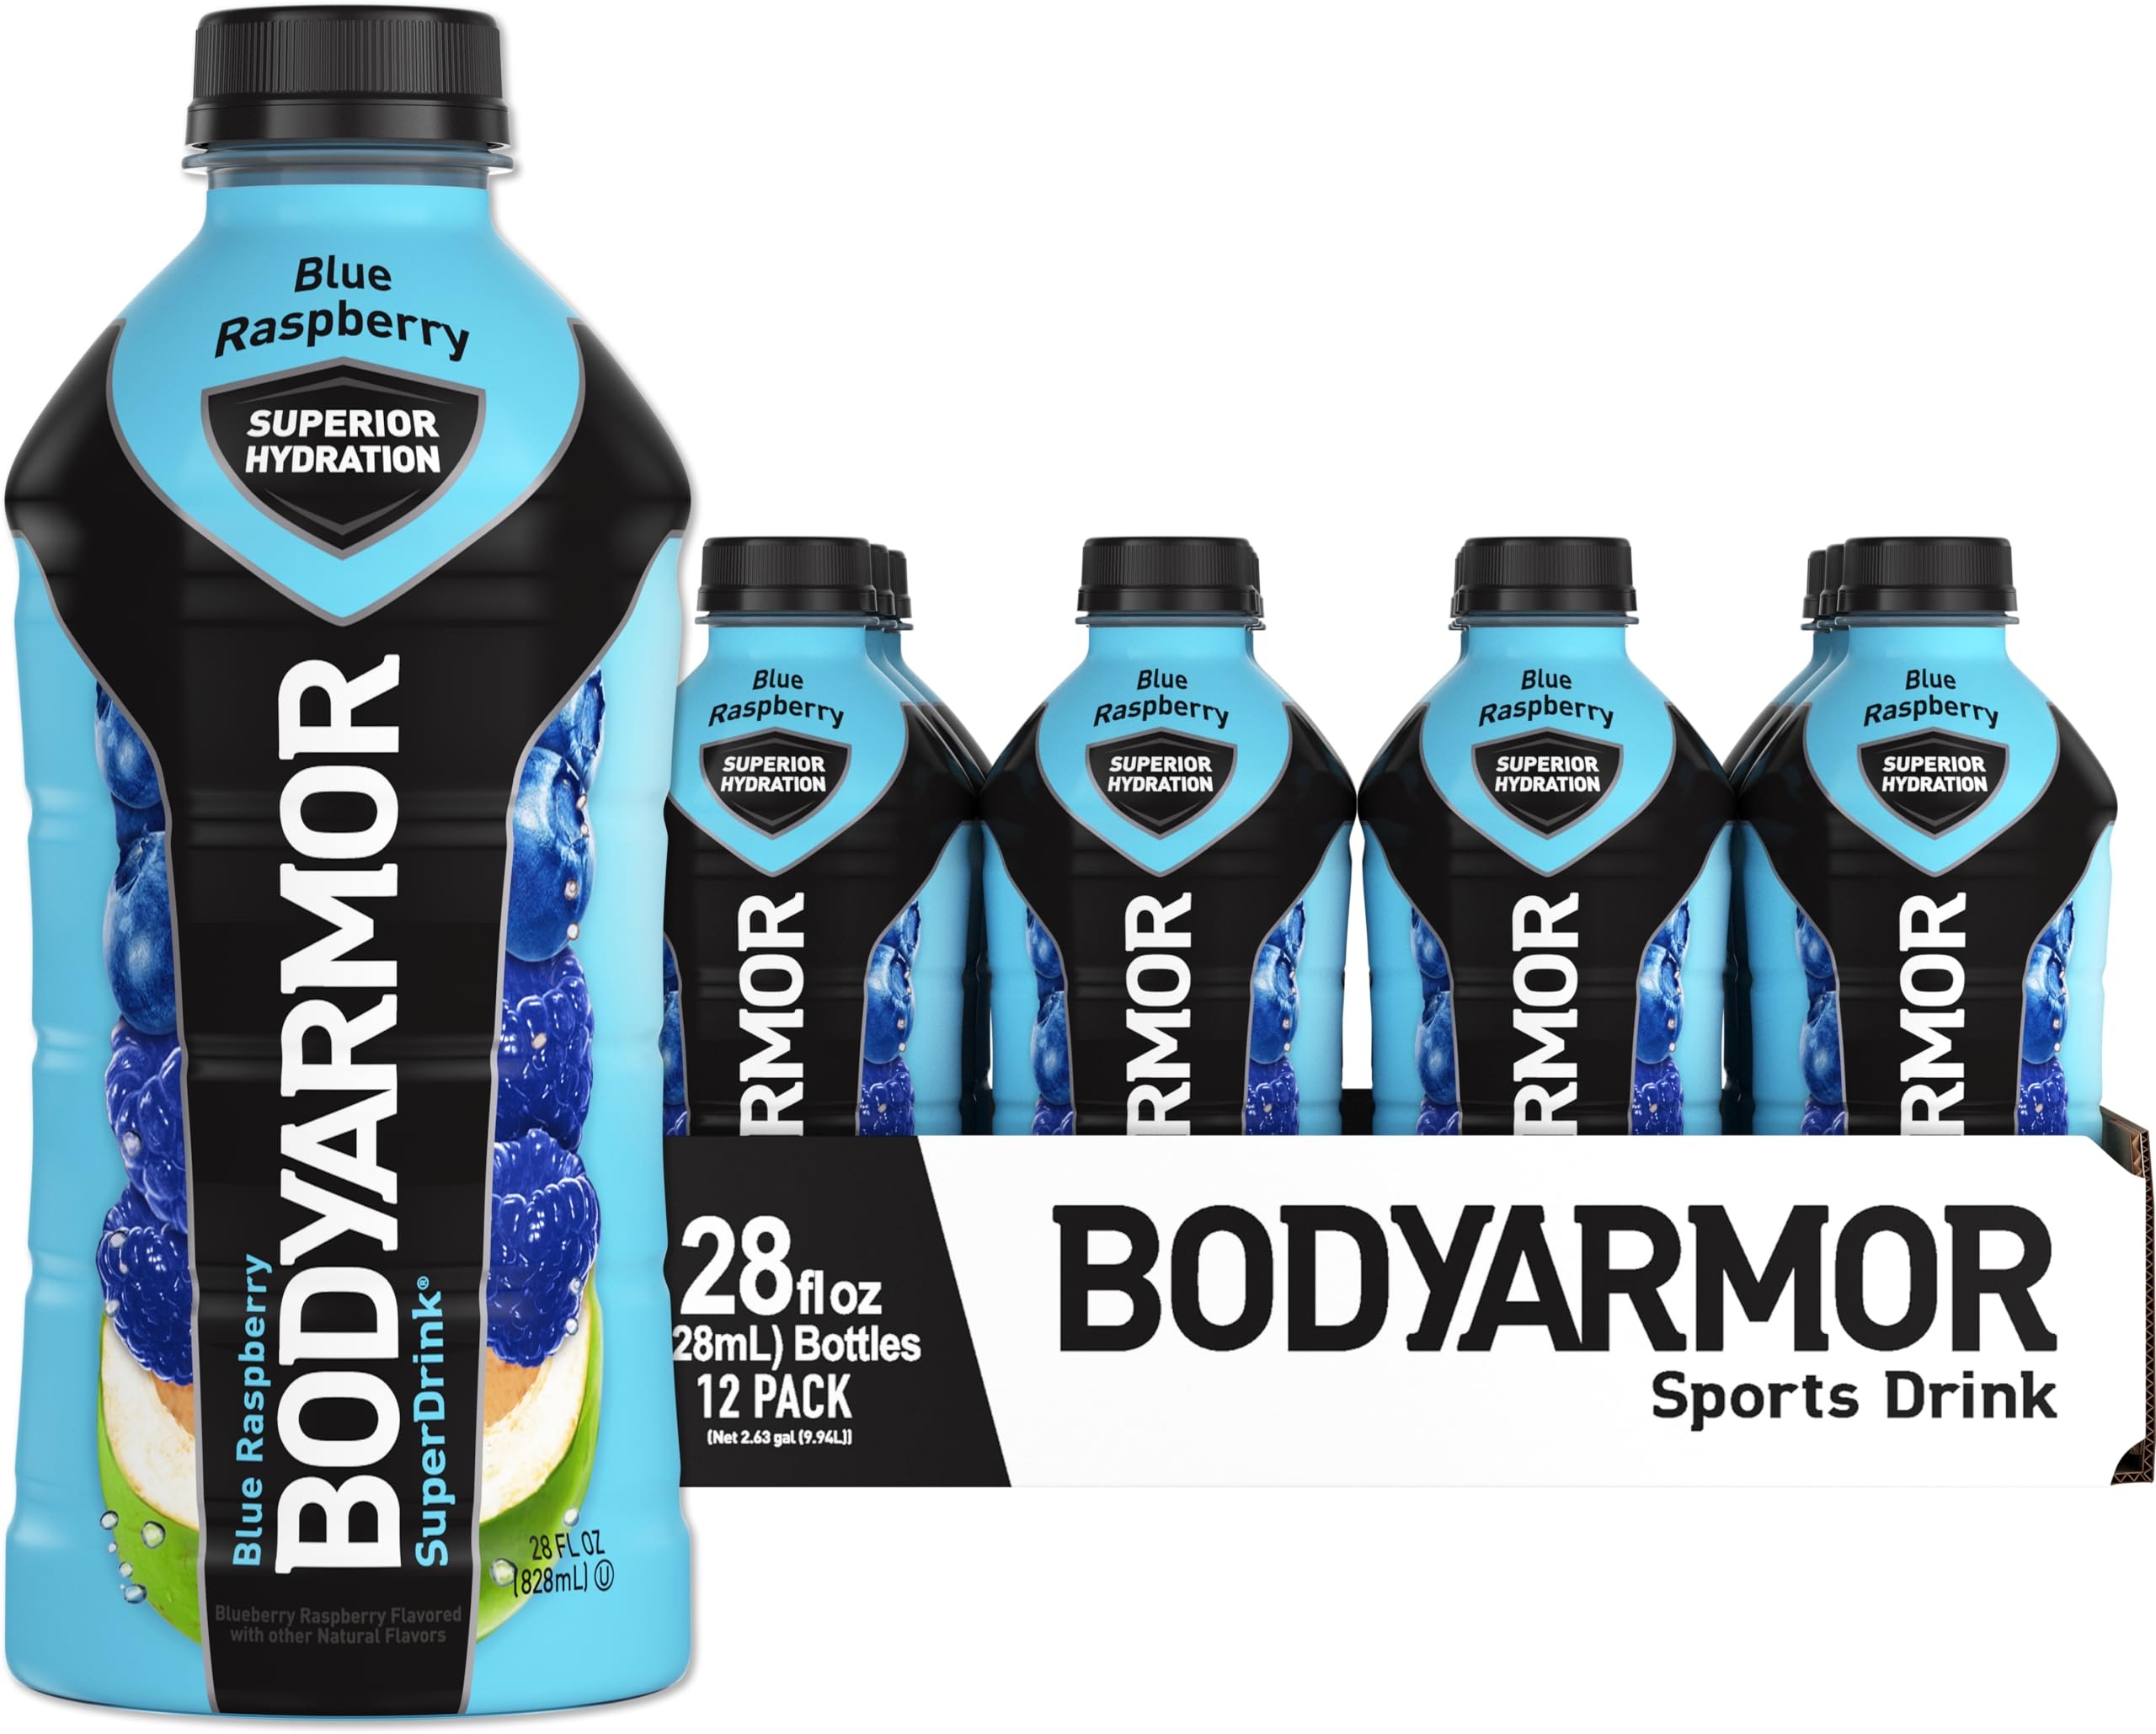
Item Name: BODYARMOR Sports Drink Sports Beverage, Blue Raspberry, Coconut Water Hydration, Natural Flavors With Vitamins, Potassium-Packed Electrolytes, Perfect For Athletes, 28 Fl Oz (Pack of 12)
Bullet Point 1: Natural Flavors & Sweeteners
Bullet Point 2: No Colors from Artificial Sources
Bullet Point 3: Potassium-Packed Electrolytes
Bullet Point 4: 10% Coconut Water
Bullet Point 5: 200% RDI Vitamins B3, B5, B
Value: 336.0
Unit: Fl Oz

Price: 5.885